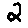
Label: 2